Jefferson Lara

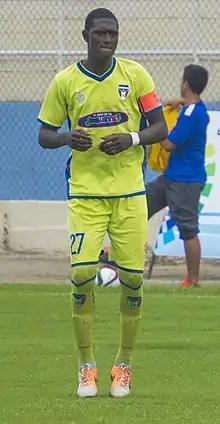

Jefferson Darío Lara Acosta (born February 20, 1990, in Ibarra) is an Ecuadorian football defender playing for Anaconda FC.